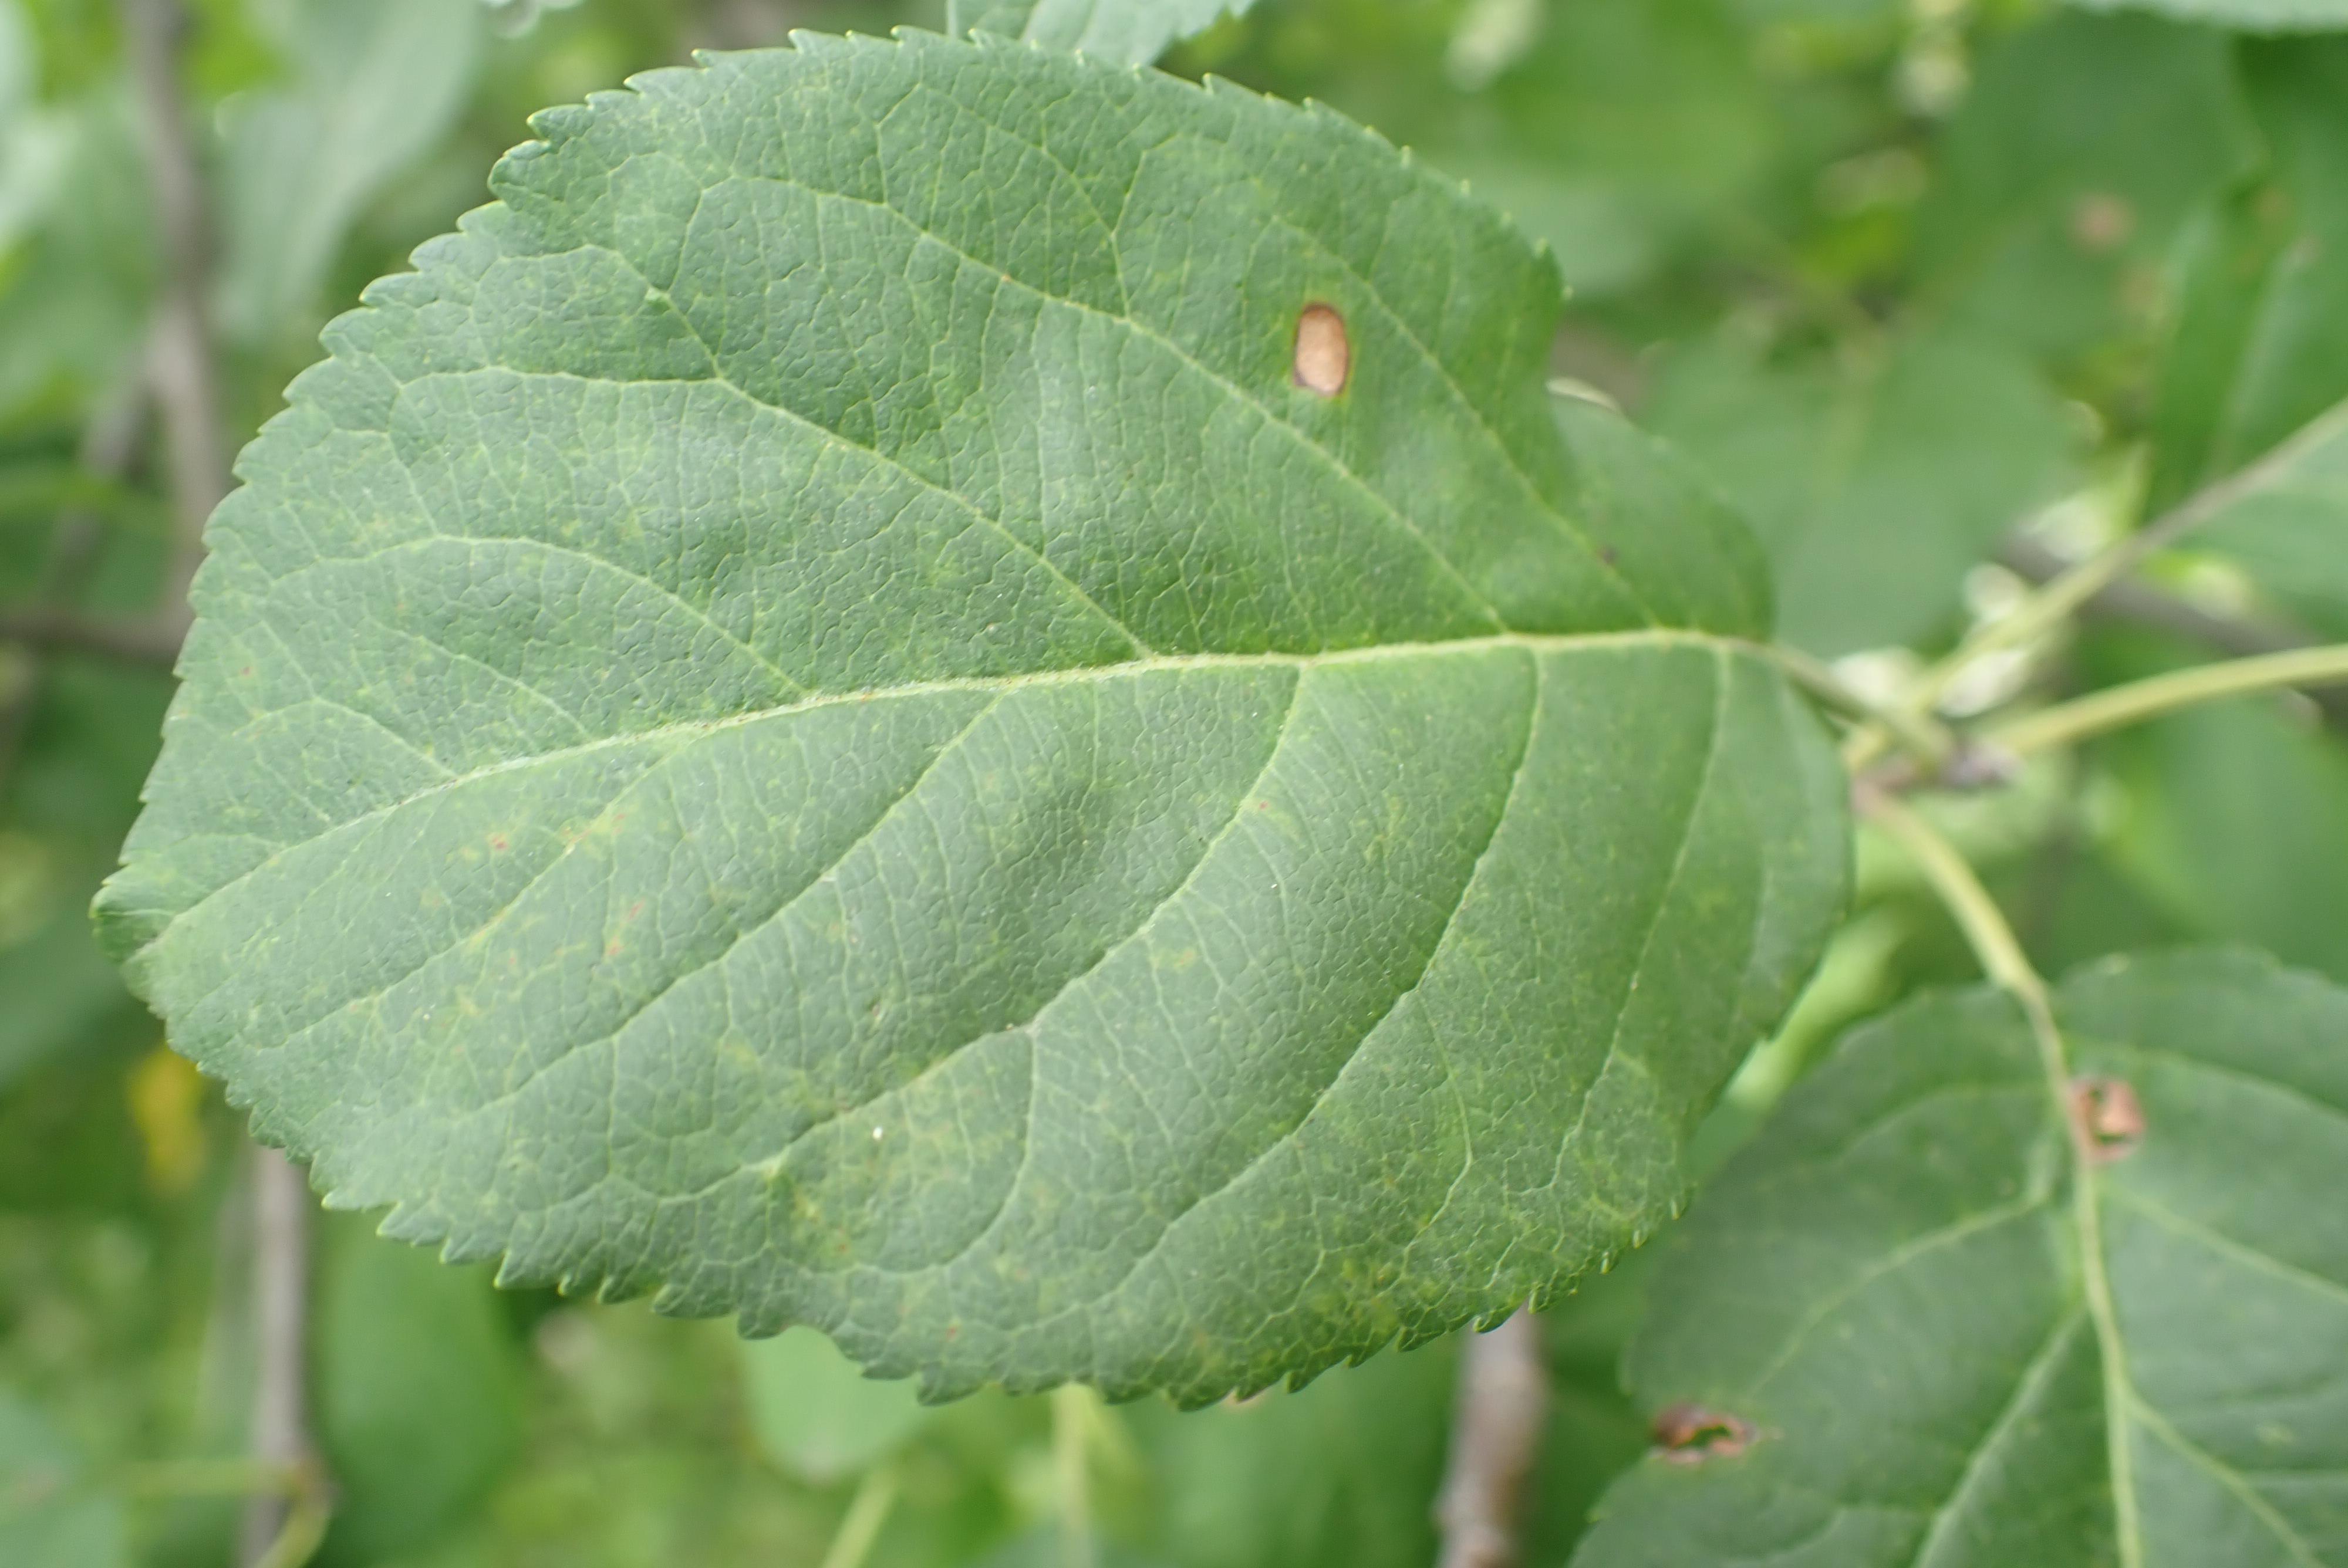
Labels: frog_eye_leaf_spot